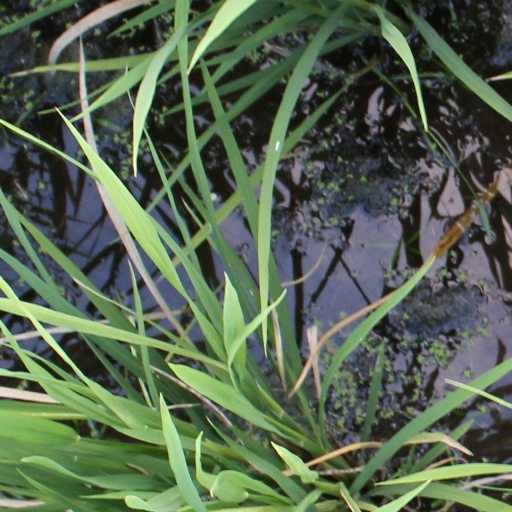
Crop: rice